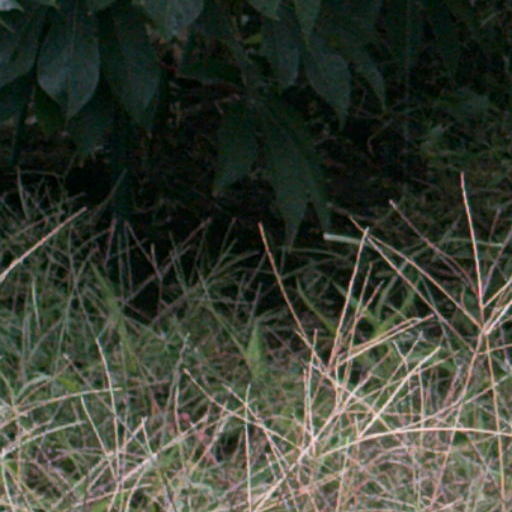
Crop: cassava